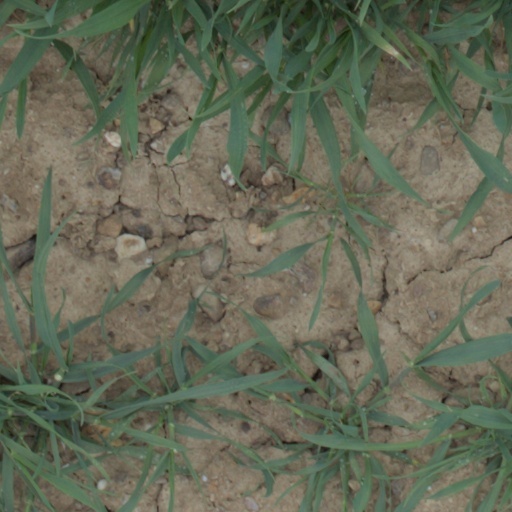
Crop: wheat